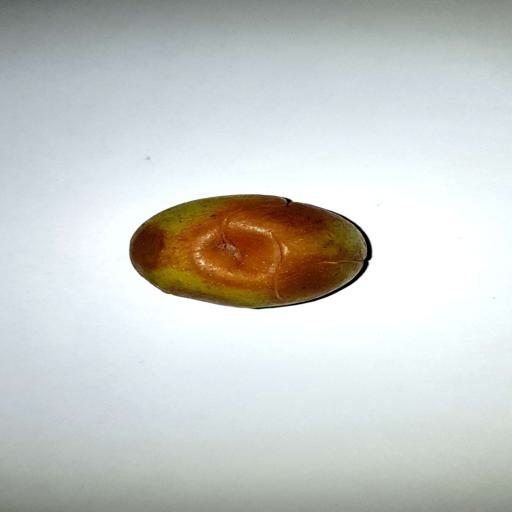
Label: bruised